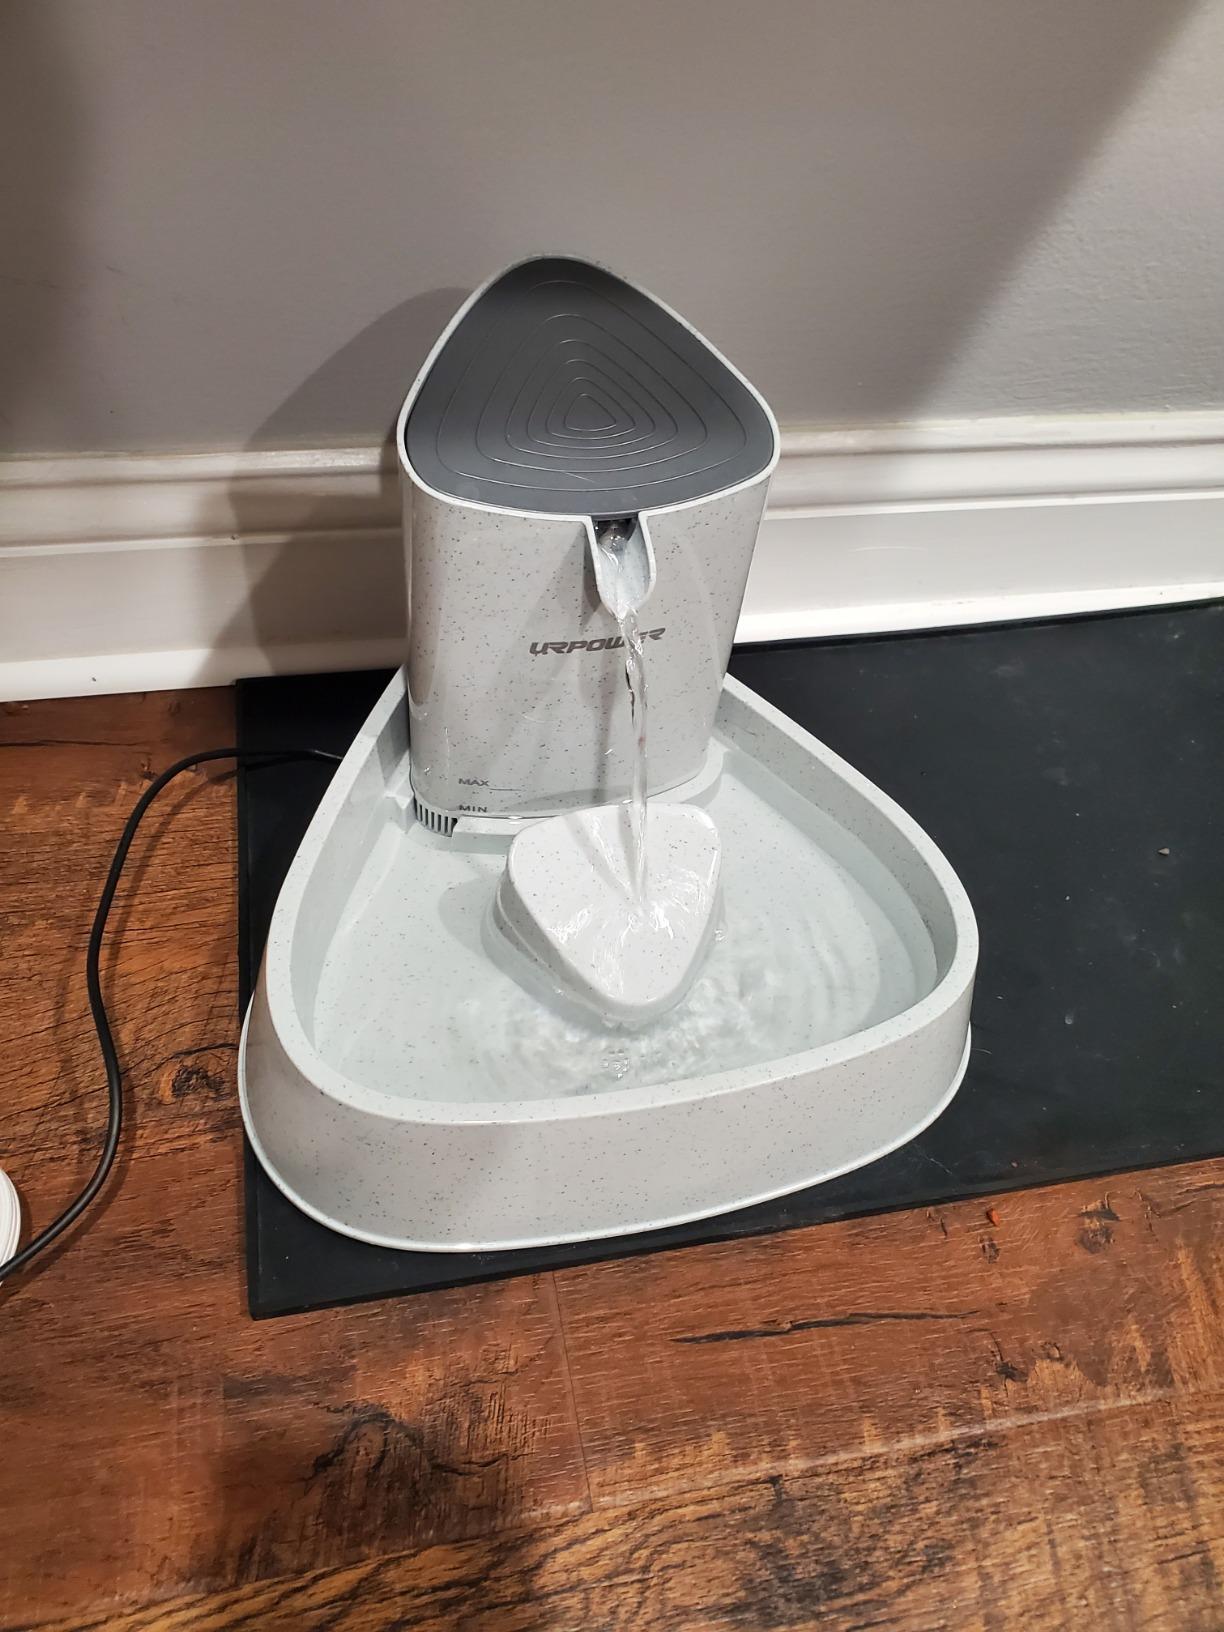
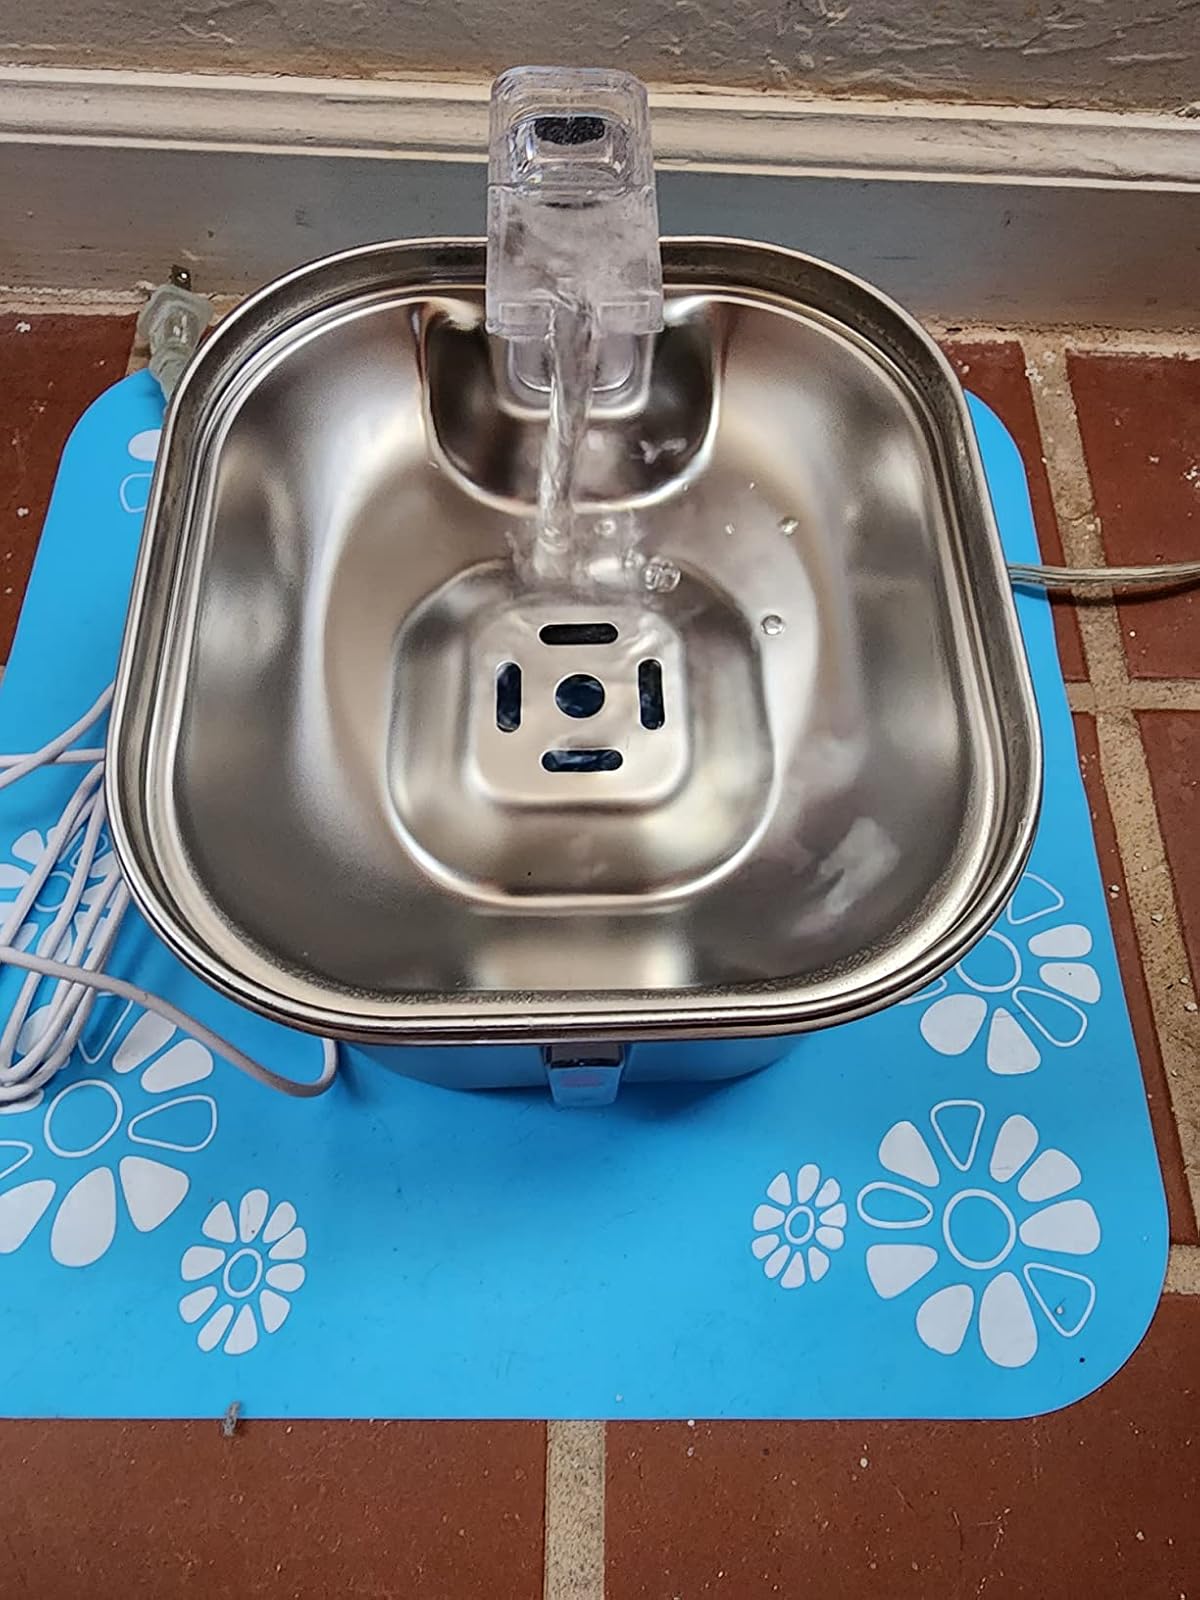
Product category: items_bowl
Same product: no